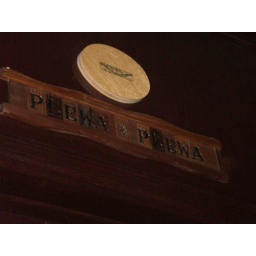
sign over the bar's office door